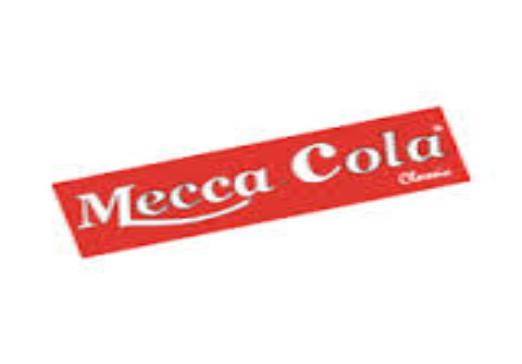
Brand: Mecca Cola
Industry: Food